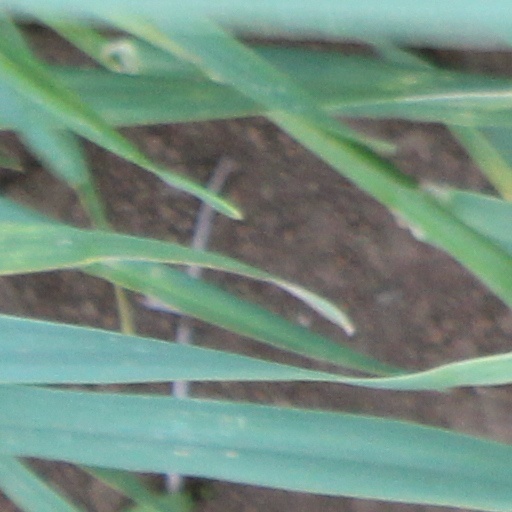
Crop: wheat